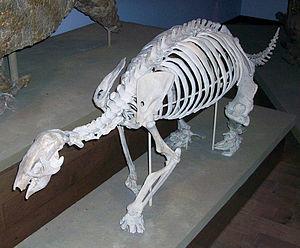
Les Megatheriidae forment une famille de mammifères disparus comprise dans le super-ordre des Xenarthra. À l'intérieur de ce super-ordre, les Megatheriidae relèvent de l'ordre Pilosa et du sous-ordre des Folivora. La famille des Megatheriidae regroupe des paresseux terrestres préhistoriques géants comme le genre Megatherium.